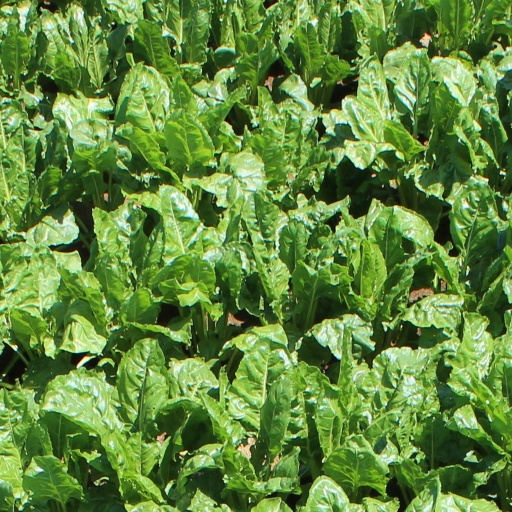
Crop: sugar beet